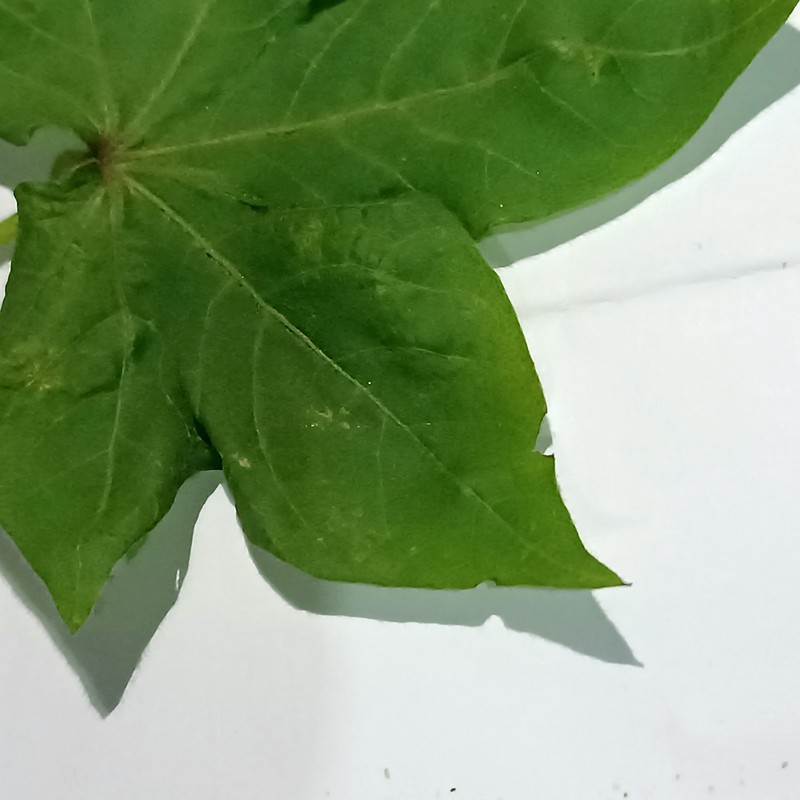
Label: Curl Virus